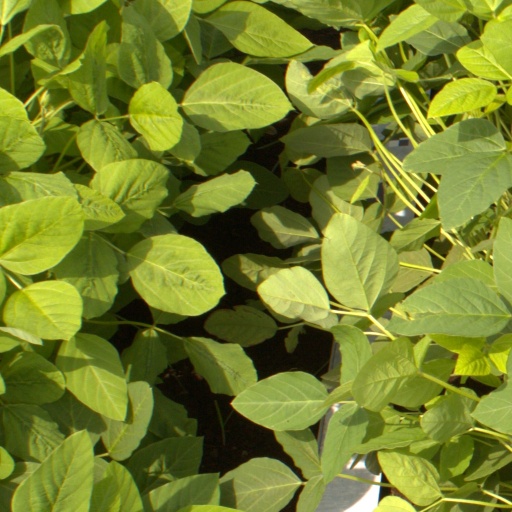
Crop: soybean